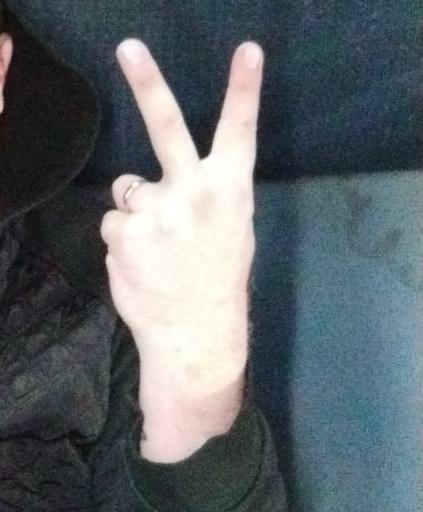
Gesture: peace_inverted